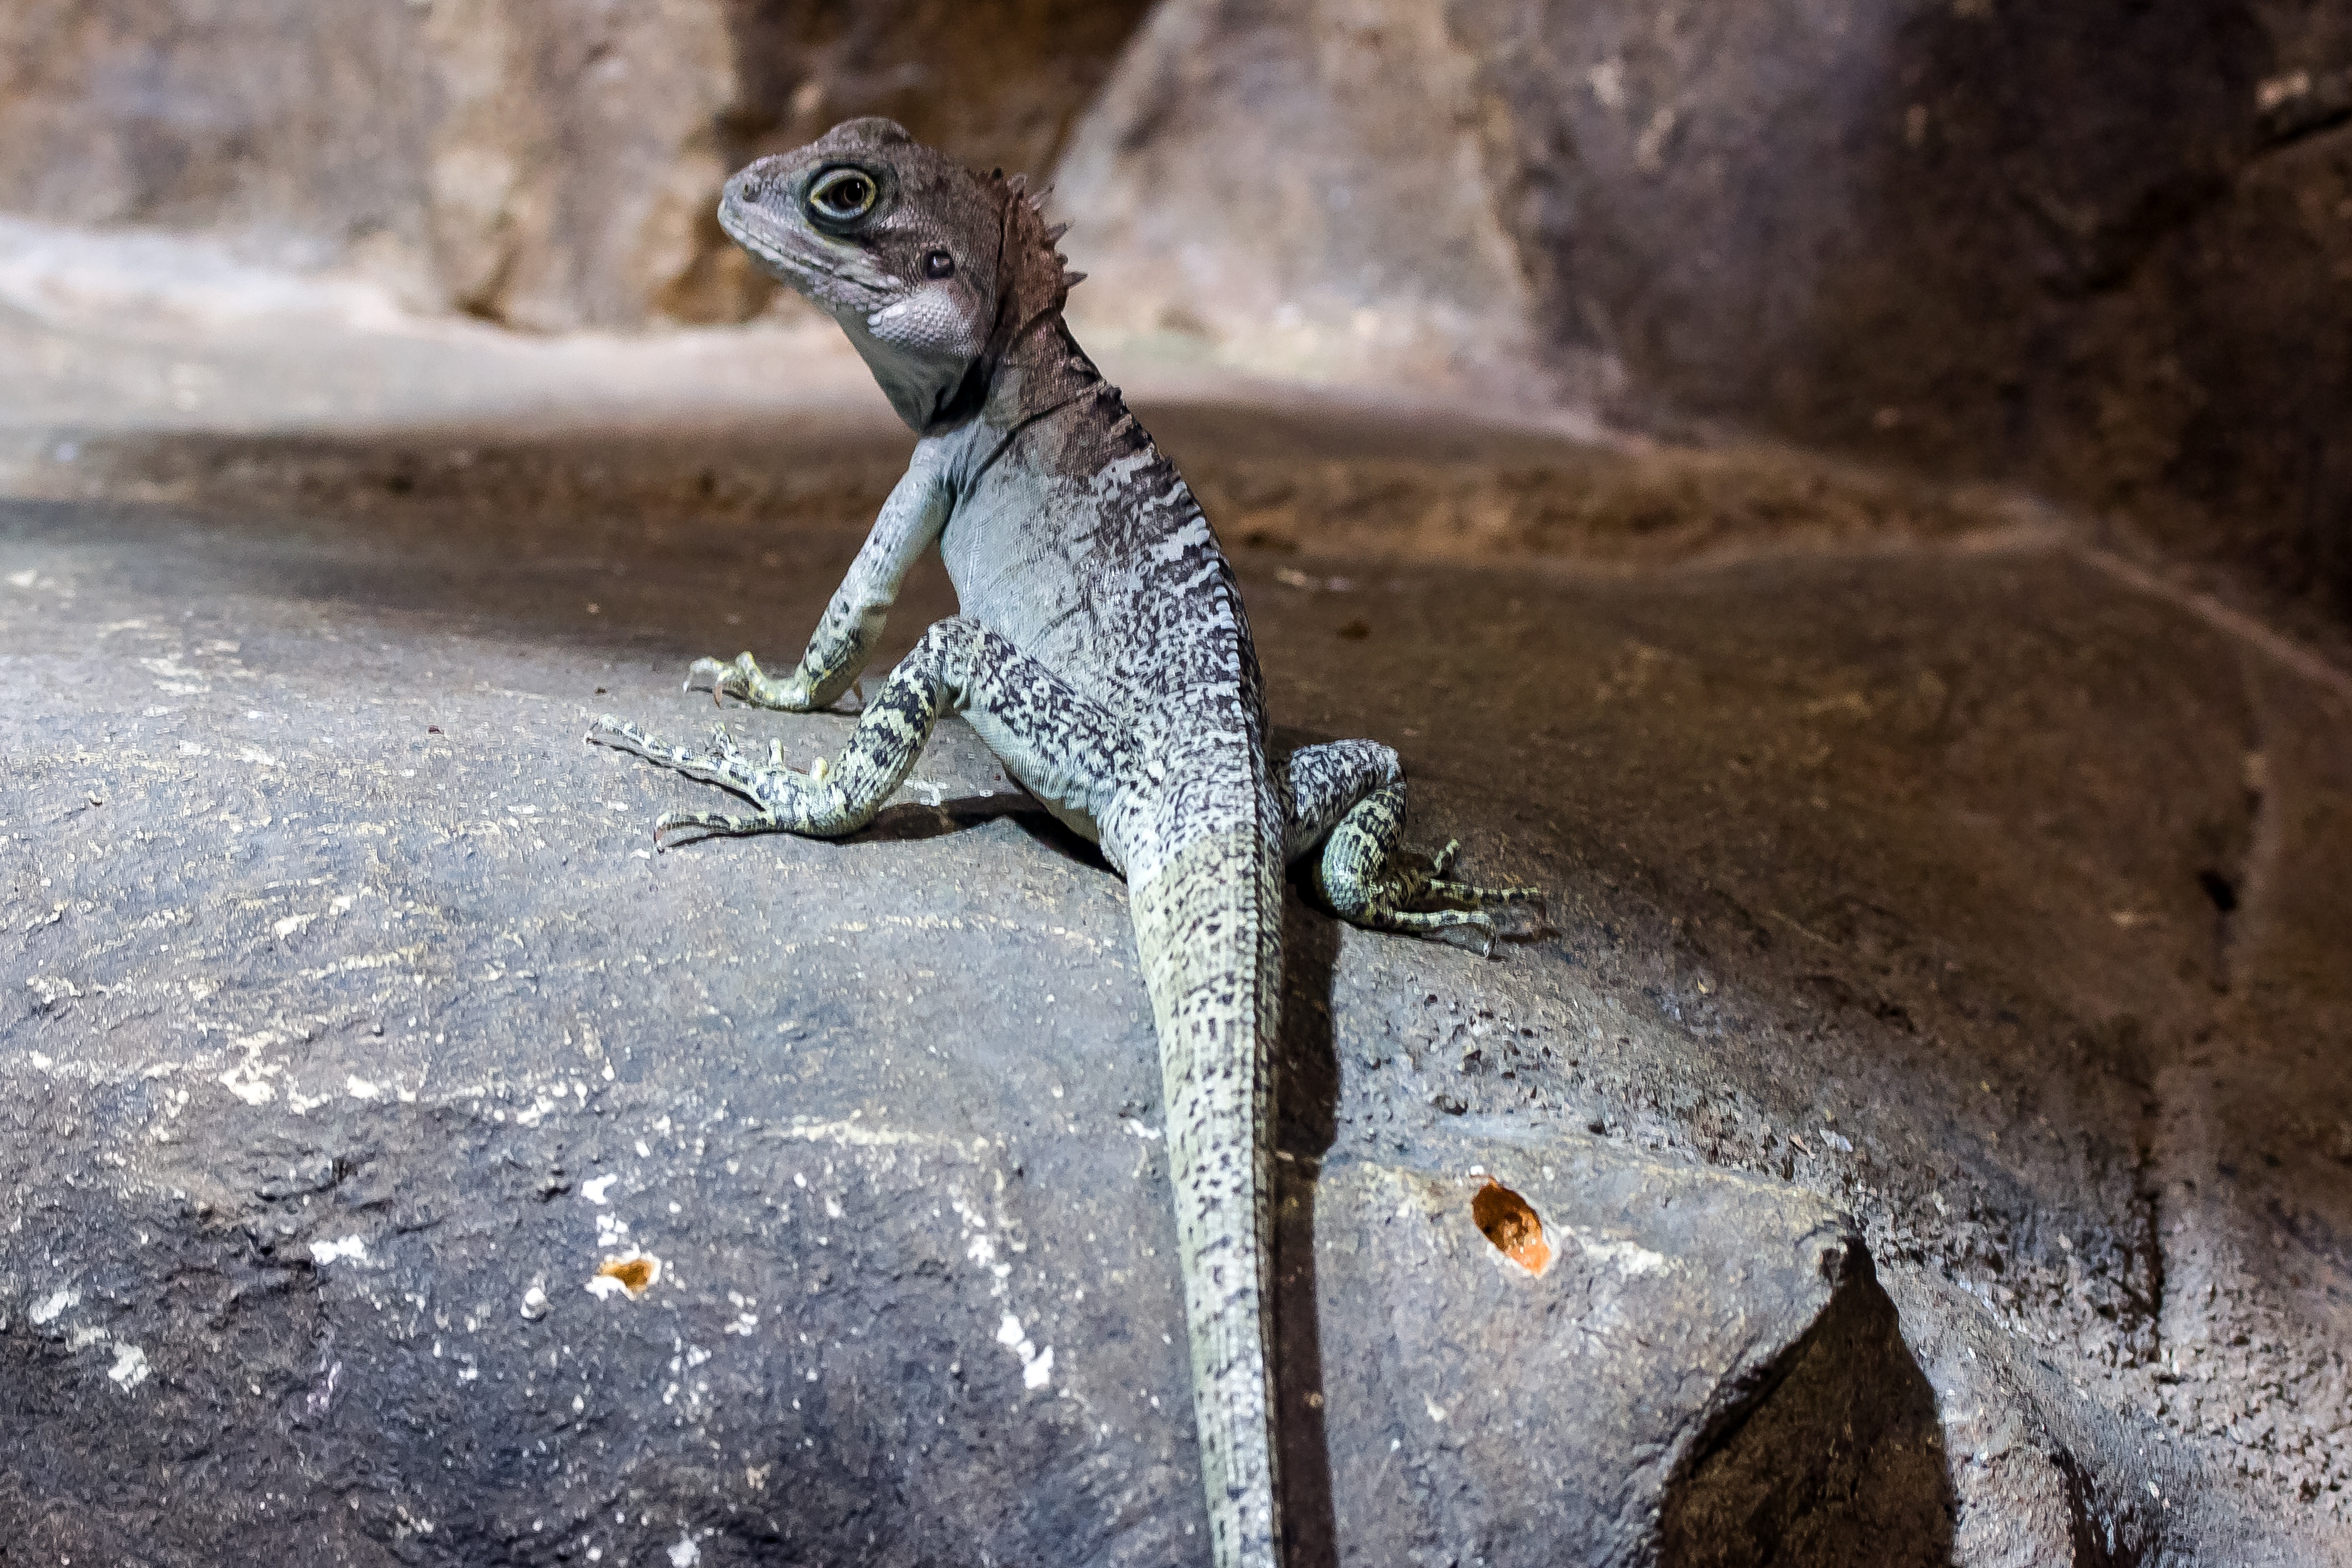
nature, animal, wildlife, reptile, fauna, lizard, vertebrate, lizards, agamidae, scaled reptile